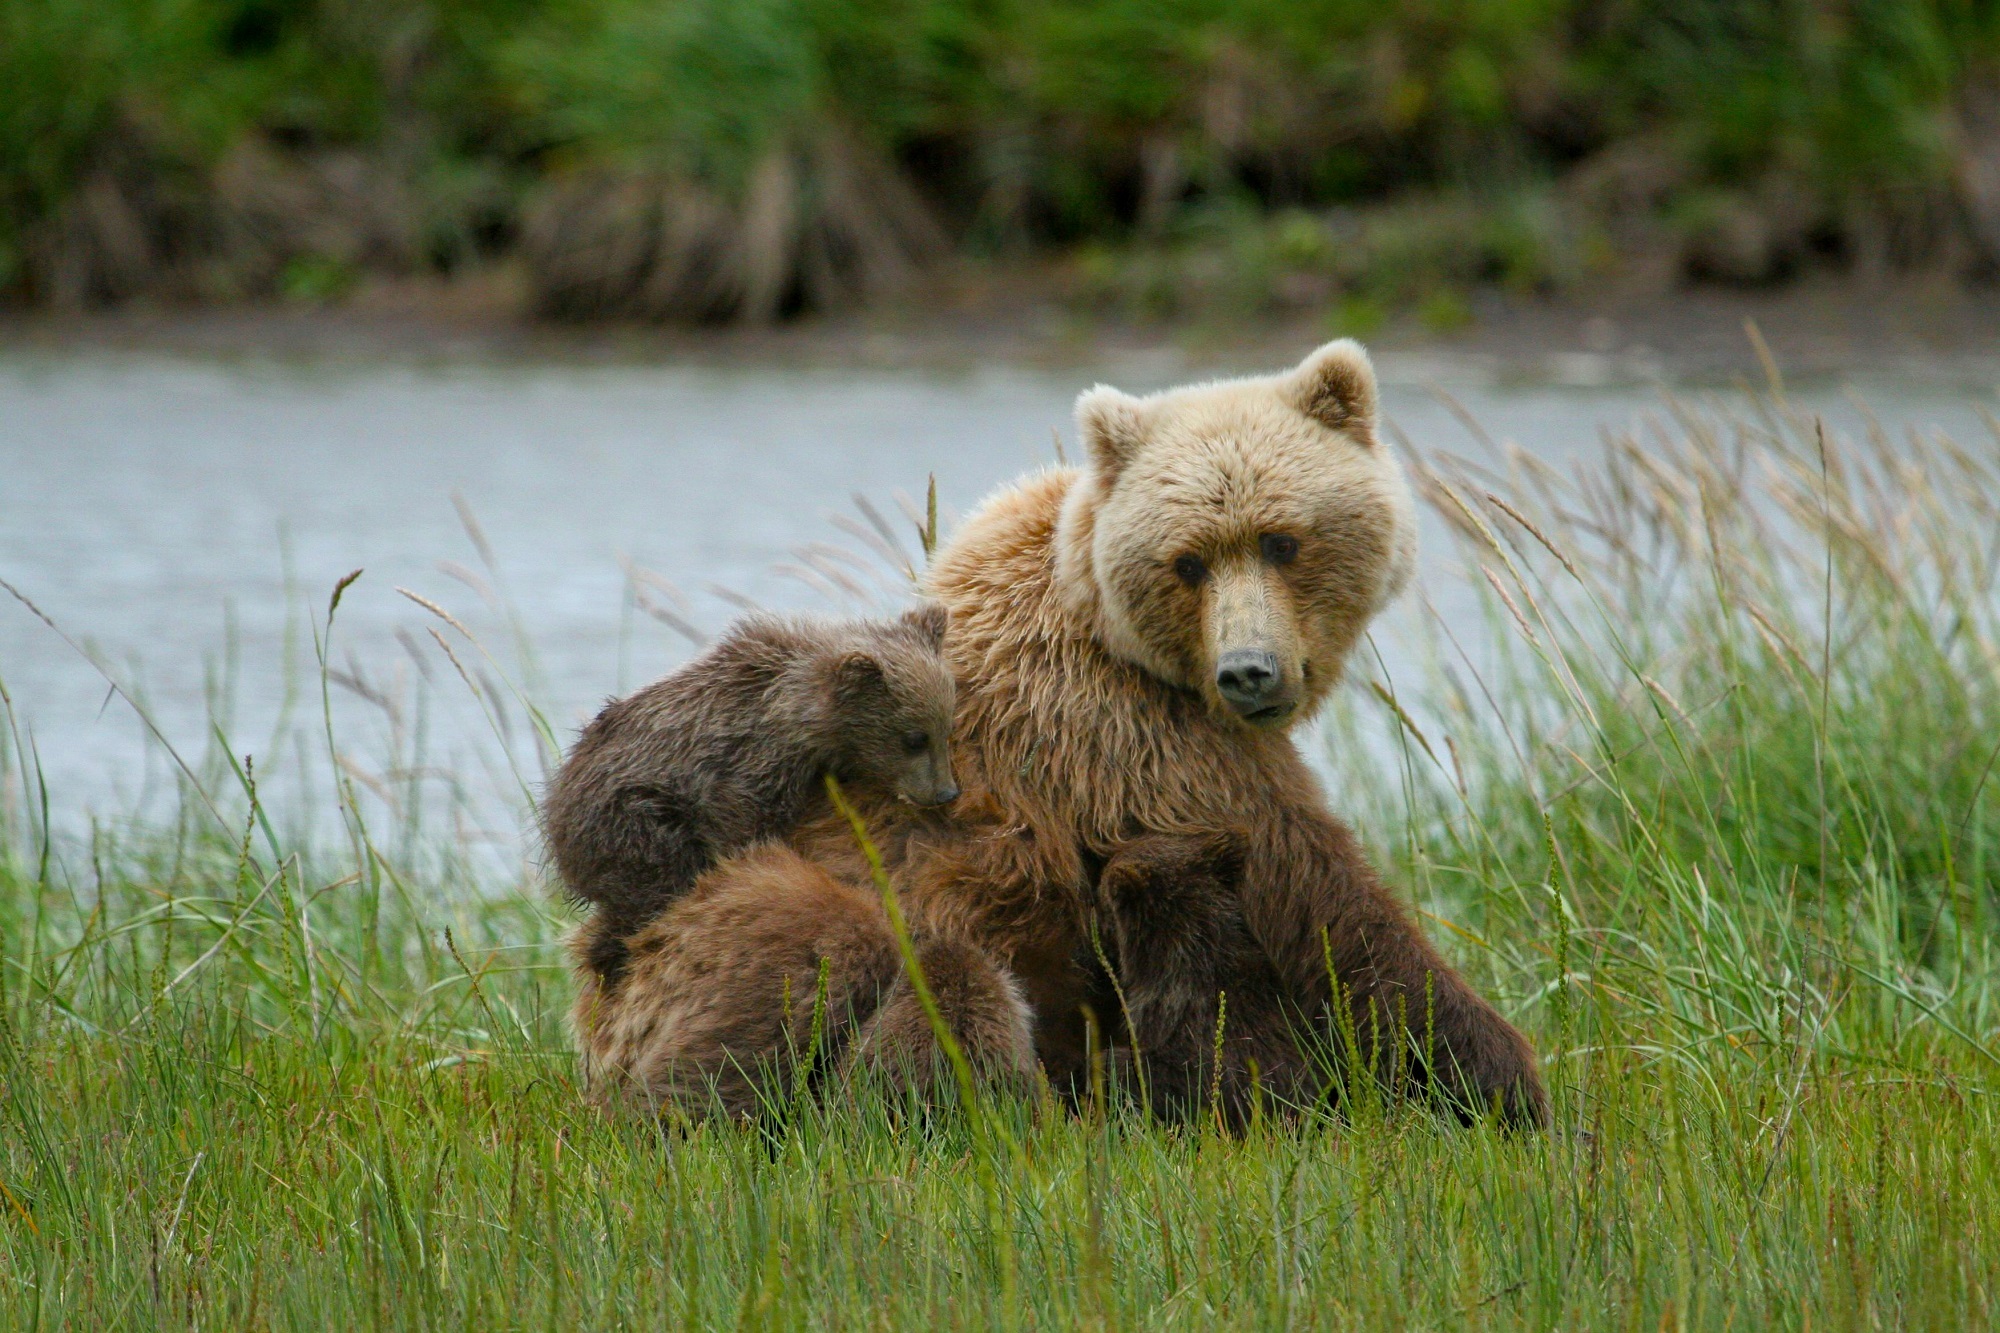
nature, wilderness, bear, wildlife, wild, fur, portrait, mammal, playing, fauna, brown bear, looking up, outdoors, sow, furry, vertebrate, bears, cubs, adult, grizzly bear, carnivoran, dog breed group, national park and preserve, coastal brown, lake clark